List of rulers of Provence

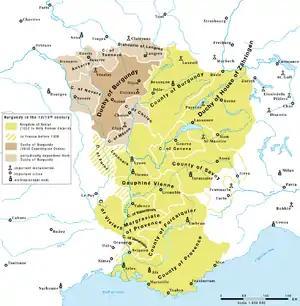
Map showing the march and county Provence and the county of Forcalquier as parts of the Kingdom of Burgundy-Arles in the 12th and 13th centuries.

The land of Provence has a history quite separate from that of any of the larger nations of Europe. Its independent existence has its origins in the frontier nature of the dukedom in Merovingian Gaul. In this position, influenced and affected by several different cultures on different sides, the Provençals maintained a unity which was reinforced when the region was made a separate kingdom during the Carolingian decline of the later ninth century. When Boso of Provence acquired the region in 879, it was known as Lower Burgundy until it was merged with Upper Burgundy in 933 to form the Kingdom of Arles. The counts of Arles began calling themselves "count of Provence"; although in name vassals, they were "de facto" autonomous princes. After 1032, the county was part of the Holy Roman Empire.